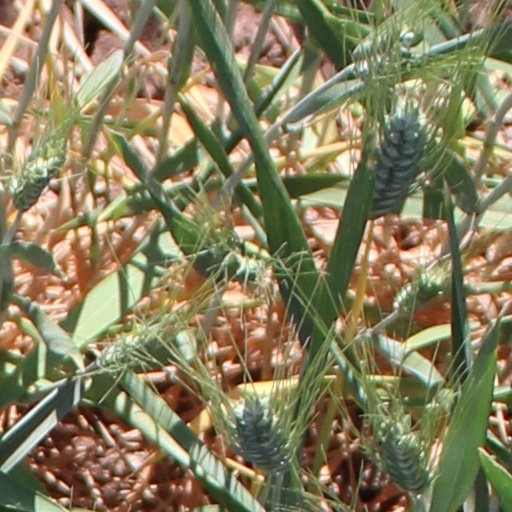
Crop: wheat